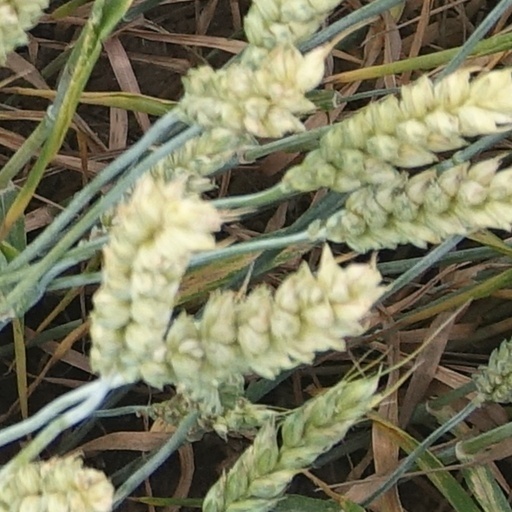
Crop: wheat